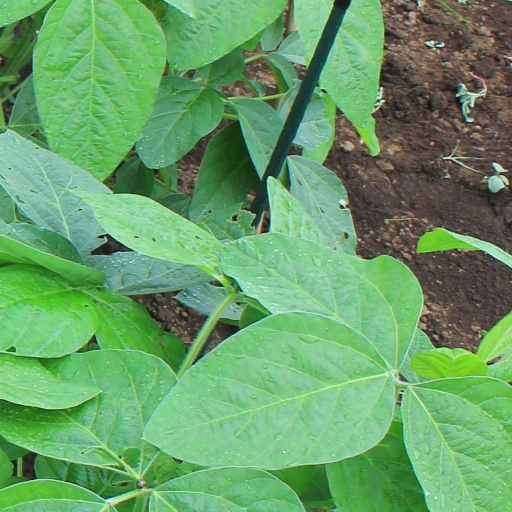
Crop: soybean